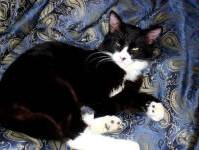
Label: cat